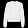
Label: Pullover